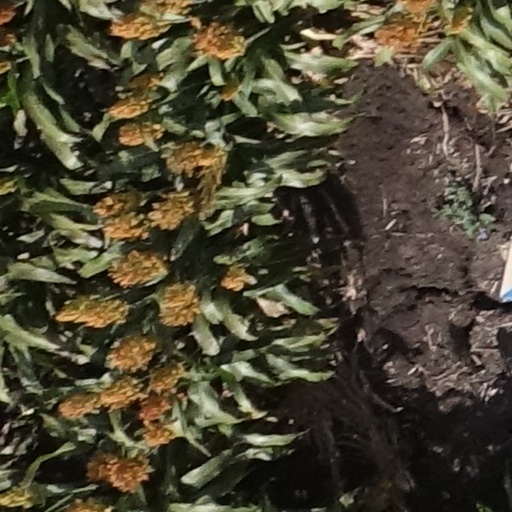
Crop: sorghum